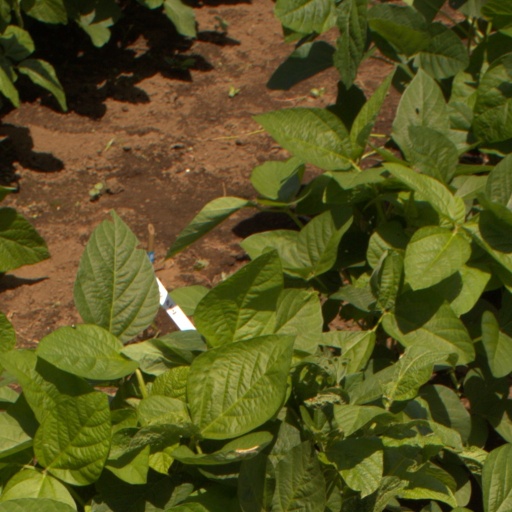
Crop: soybean